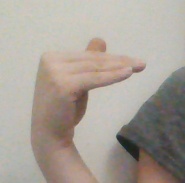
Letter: khaa